History of Durham University

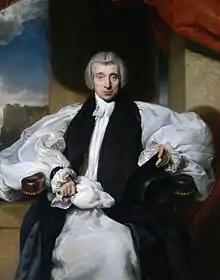
William Van Mildert, Bishop of Durham

Durhamites had a central role in the development of higher education in England well before the formal establishment of Durham University. Archdeacon William of Durham established the first college in Oxford, 'Durham Hall' (now University College, Oxford), followed by John de Balliol who established the city's second college, Balliol College, shortly after. However, the direct involvement of Durham Cathedral with higher education dates back to the foundation c. 1286 of Durham Hall at Oxford, where the monks of Durham Abbey could go to study at the University of Oxford. This was endowed by Bishop Thomas Hatfield of Durham c. 1380 to become Durham College, Oxford, consisting of eight monks (one of whom served as Warden) and eight secular scholars. This college remained a cell of Durham Abbey rather than becoming an independent foundation. At the Reformation in 1540 it was dissolved and its revenues passed to the new dean and chapter of the reformed Durham Cathedral.